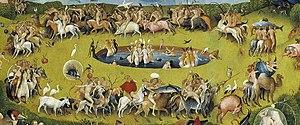
Le Jardin des délices est une peinture à l'huile sur bois du peintre néerlandais Jérôme Bosch, appartenant à la période des primitifs flamands. L'œuvre est structurée en triptyque, format souvent utilisé par les peintres du début du XVᵉ siècle jusqu'au début du XVIIᵉ siècle dans la partie septentrionale de l'Europe. Elle est le plus souvent datée de 1494 à 1505, bien que des chercheurs en avancent la création jusqu'aux années 1480.